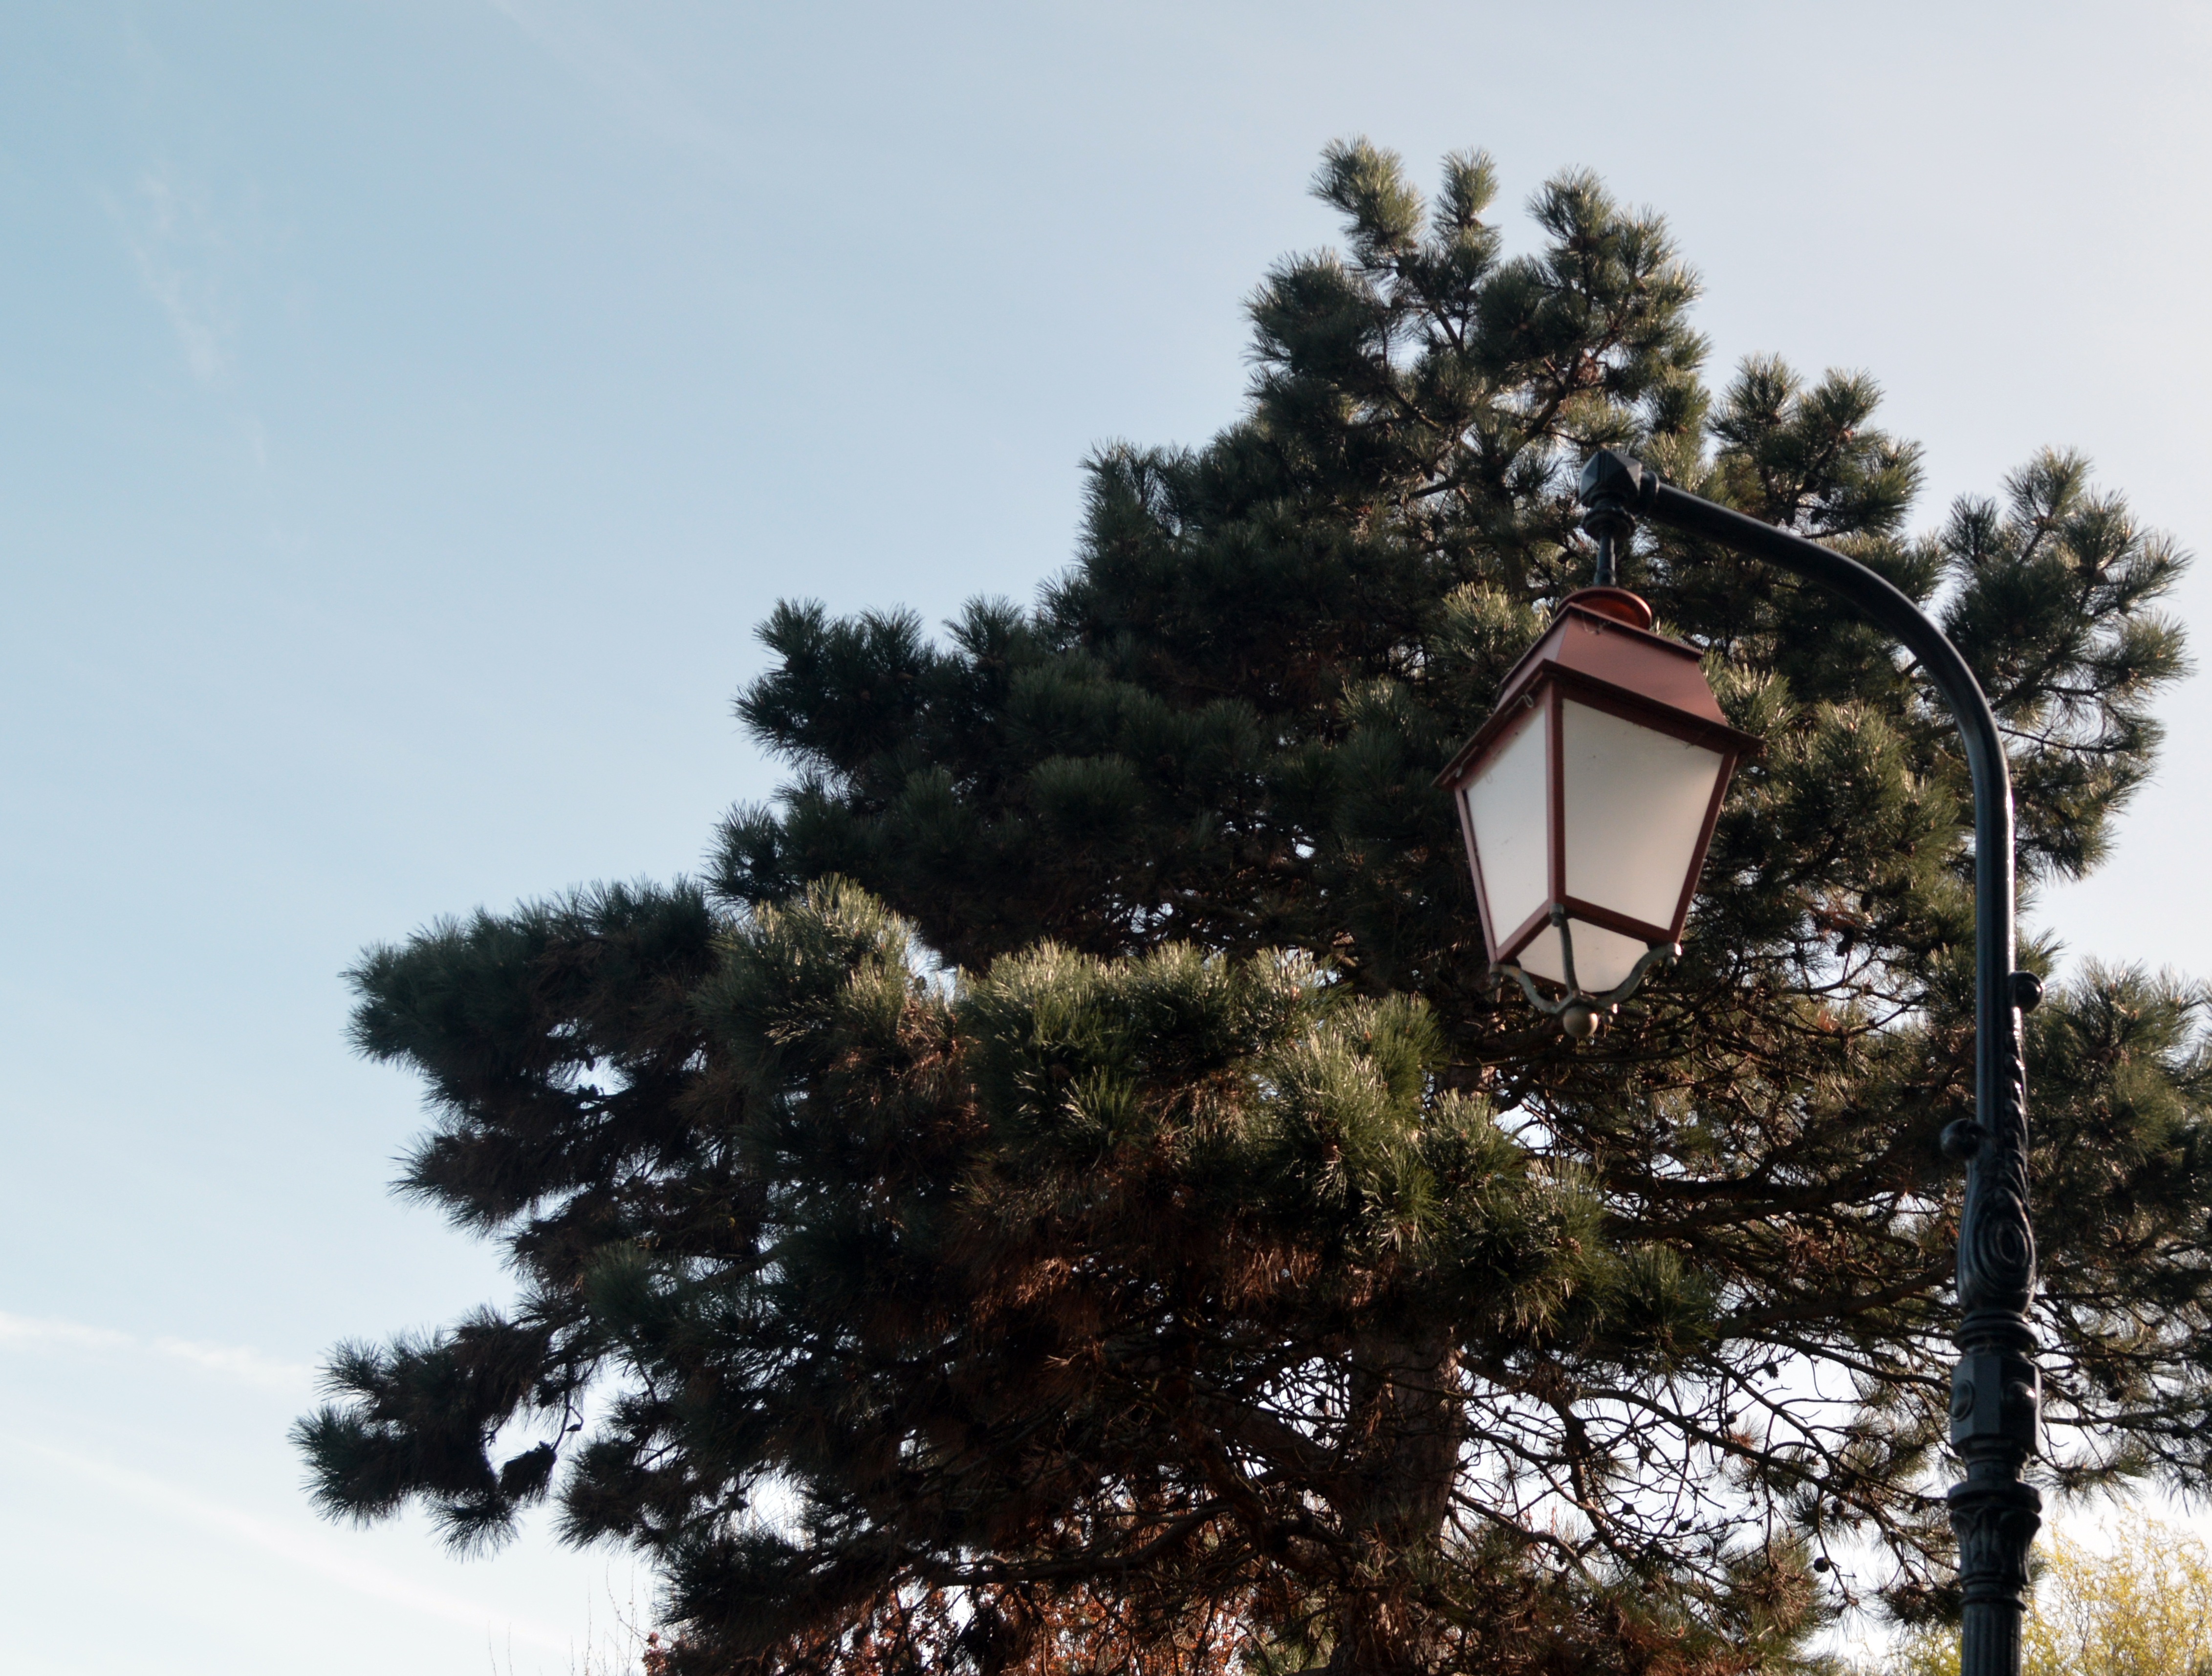
tree, branch, snow, winter, plant, wind, summer, france, lighting, normandy, honfleur, floor lamp, woody plant